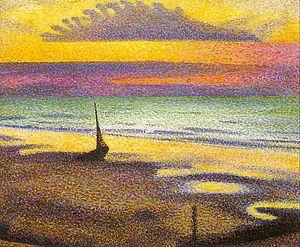
Le postimpressionnisme caractérise une période de l'histoire de l'art moderne et de la peinture en particulier, entre la fin des années 1880 et, par convention, l'année 1910.
Georges Lemmen, né à Schaerbeek le 25 novembre 1865 et mort à Uccle le 5 juillet 1916, est un peintre, graveur et dessinateur néo-impressionniste belge.